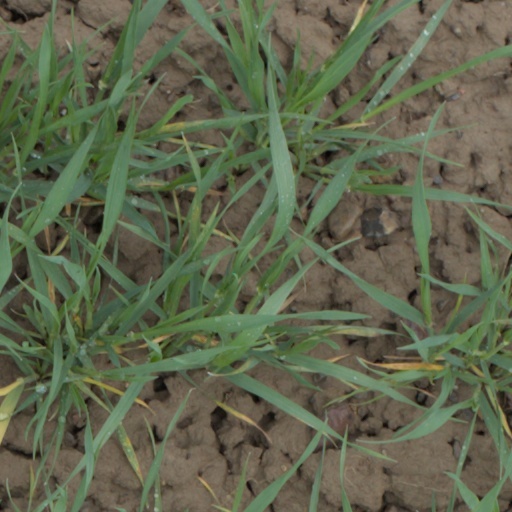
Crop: wheat